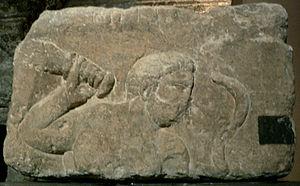
Le Norique est un royaume celtique qui s'est constitué au IIᵉ siècle av. J.-C. Les Noriques formaient une confédération avec leurs voisins les Taurisques.
Dans la religion gallo-romaine, Smertrios ou Smertrius était un dieu de la guerre vénéré en Gaule et en Norique.